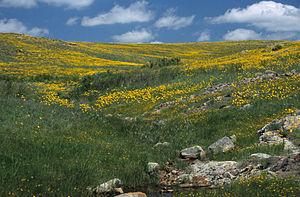
Le refuge faunique Wichita Mountains est une réserve naturelle de l'Oklahoma aux États-Unis. Il se trouve dans le comté de Comanche et fut créé en 1901. Il est géré par l'United States Fish and Wildlife Service. Il abrite une grande biodiversité : 806 espèces de plantes, 240 d'oiseaux, 36 de poissons, 64 de reptiles et d'amphibiens. Il appartient à l'ensemble géologique des Montagnes Wichita.
Les prairies, savanes et terres arbustives tempérées forment un biome terrestre qui regroupe les étendues herbacées au climat tempéré pouvant prendre le nom de steppe, pampa ou veld selon l'endroit où elles se localisent. Le paysage naturel est celui d'une immense étendue d'herbes dont les arbres sont le plus souvent complètement absents, sauf le long des cours d'eau.